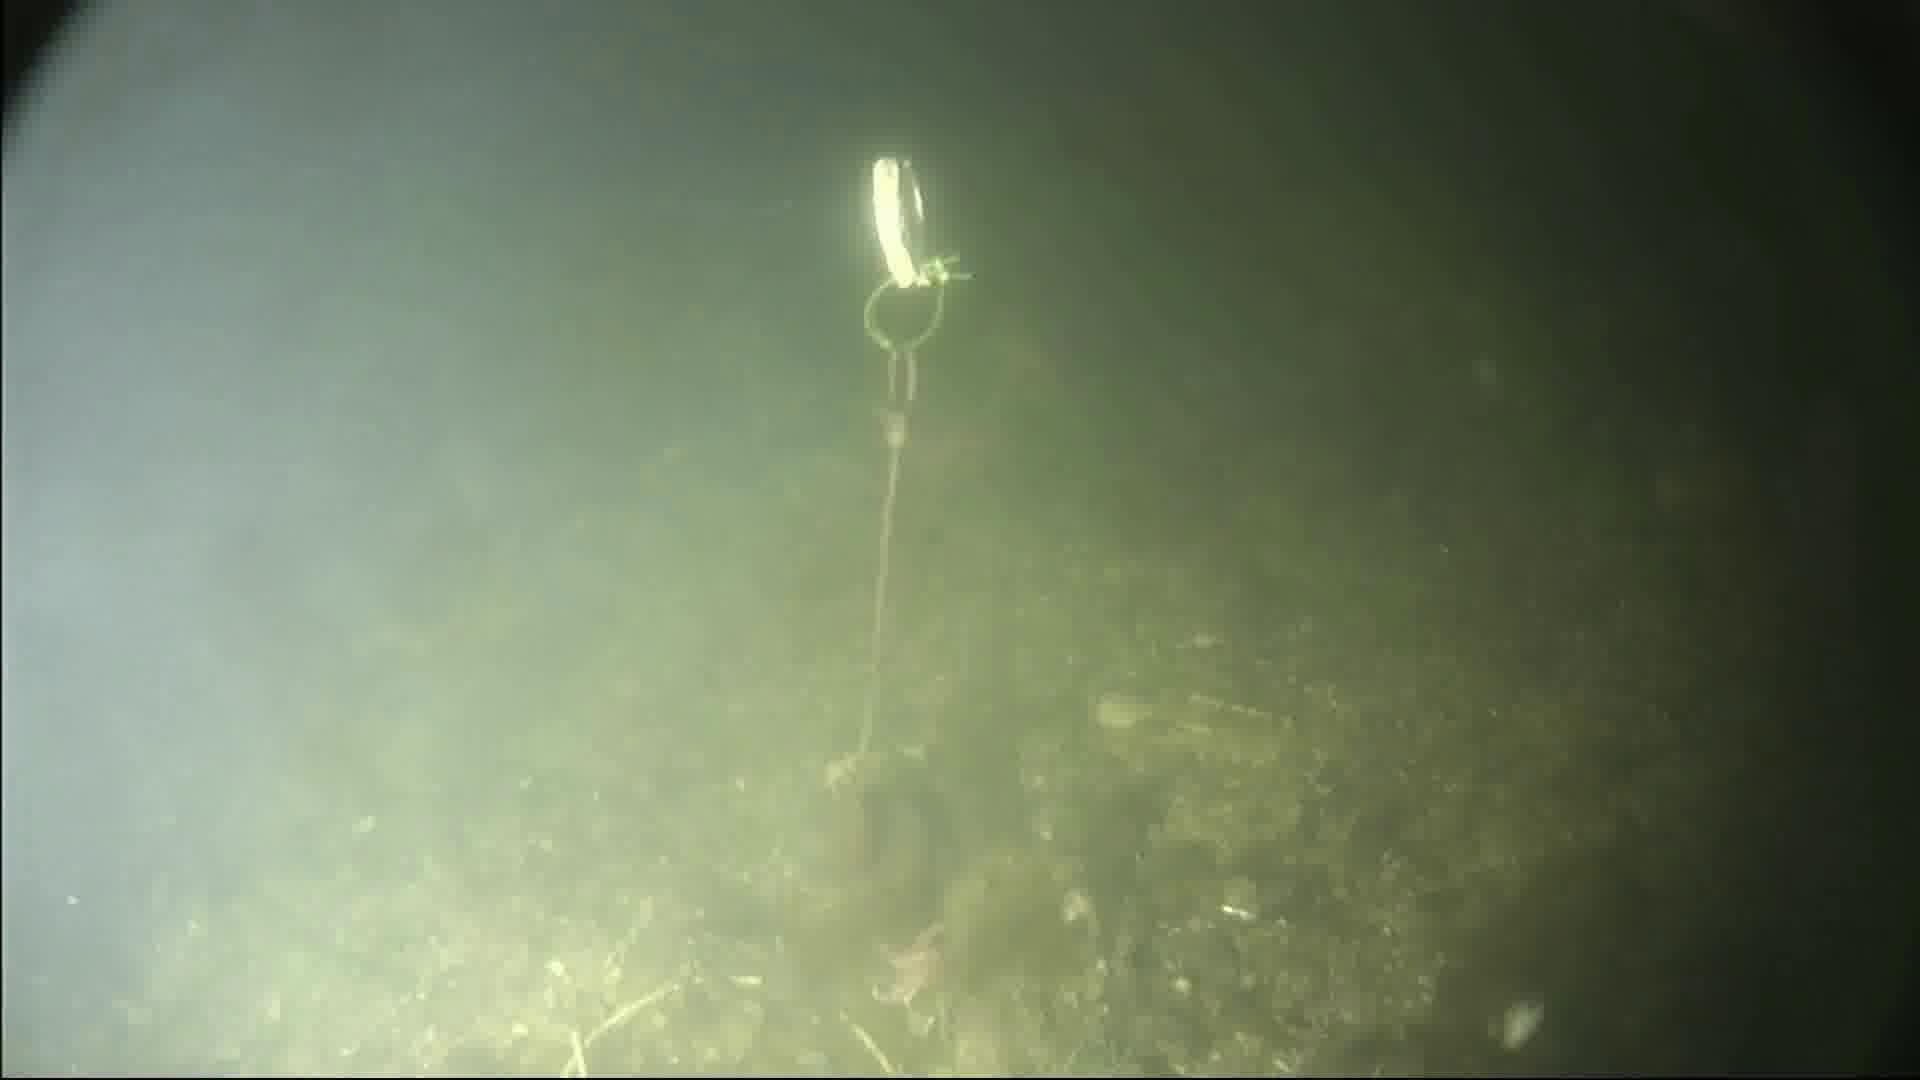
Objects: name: starfish